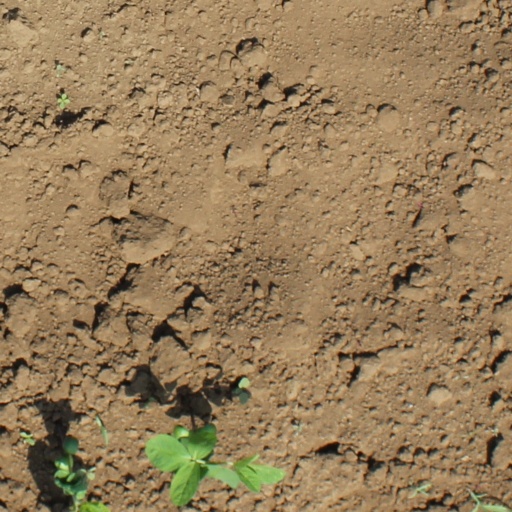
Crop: soybean